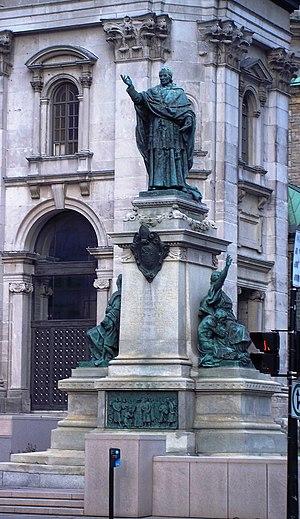
Monument à Ignace Bourget, situé devant la Basilique-cathédrale Marie-Reine-du-Monde, boulevard René-Lévesque Ouest, Montréal